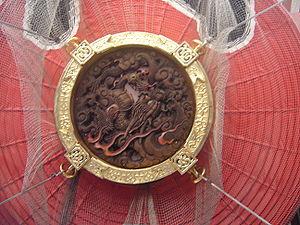
Le Kaminarimon est la porte extérieure d'un ensemble de deux grandes portes d'entrée qui conduisent finalement au Sensō-ji à Asakusa, au Japon. La porte, avec sa lanterne et ses statues, est populaire auprès des touristes. Elle fait 11,7 m de haut, 11,4 m de large et couvre une superficie de 69,3 m².